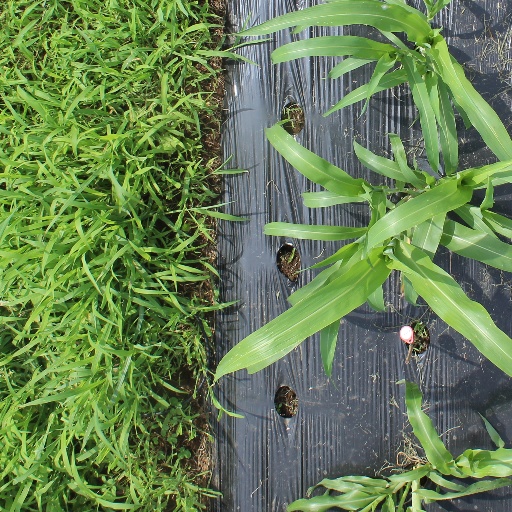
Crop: sorghum